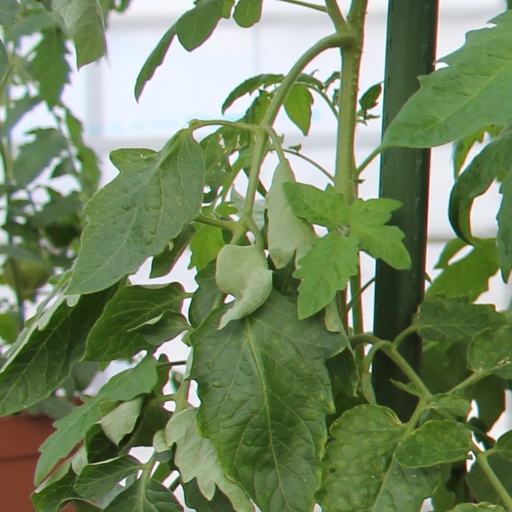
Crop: tomato